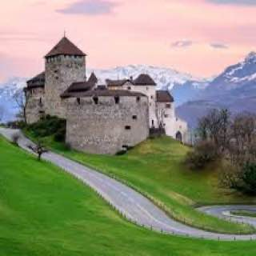
Vaduz Castle